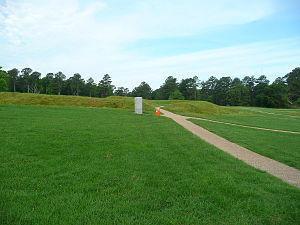
La bataille de fort Stedman, aussi connue comme la bataille de Hare's Hill, s'est déroulée le 25 mars 1865, pendant les dernières semaines de la guerre de Sécession. La fortification de l'armée de l'Union située sur les lignes du siège de Petersburg, en Virginie, est attaquée lors d'un assaut confédéré avant l'aube par les troupes commandées par le major général John B. Gordon. L'attaque est la dernière tentative sérieuse des troupes confédérées pour briser le siège de Petersburg. Après un succès initial, les hommes de Gordon sont repoussés par les troupes du IXe corps de l'Union commandées par le major général John G. Parke.